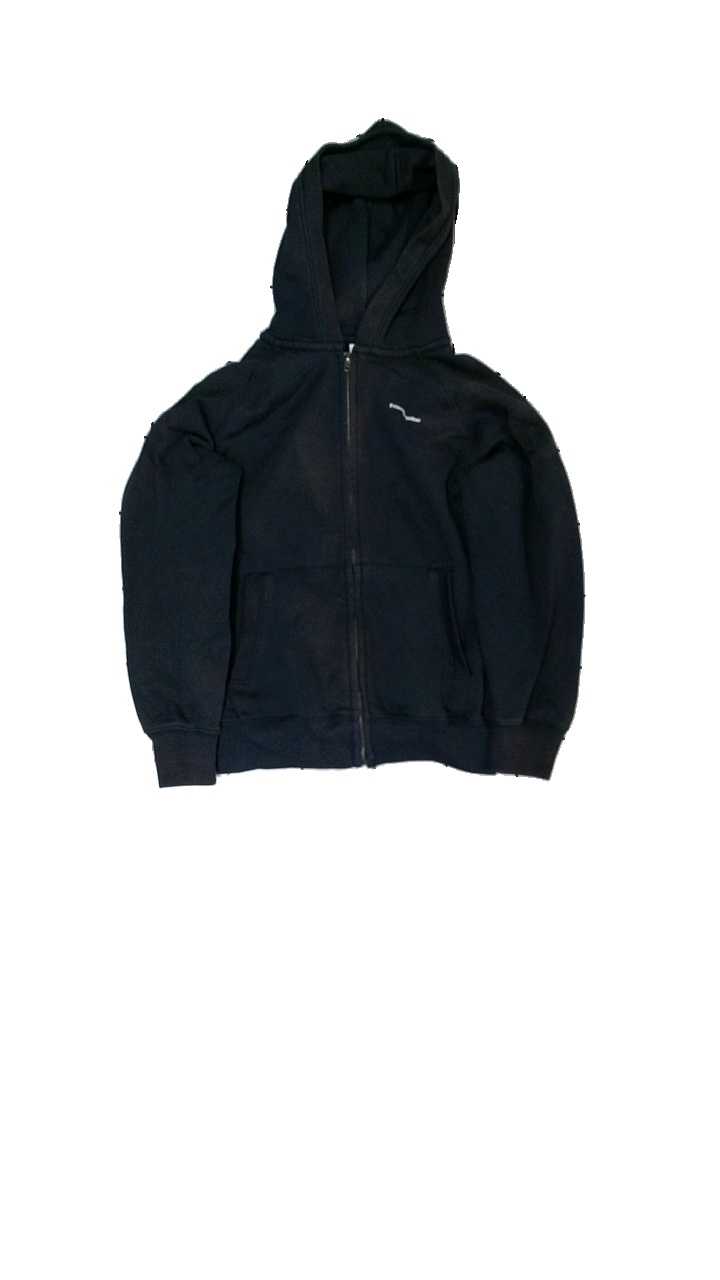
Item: Hoodie (Children)
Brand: Zara
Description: Hoddie med grå dragkedja
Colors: Blue
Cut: Regular
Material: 53% bomull 47% polyester
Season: All
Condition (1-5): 1
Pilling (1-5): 3
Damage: nopprigt och blekt
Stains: Major
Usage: Export
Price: <50